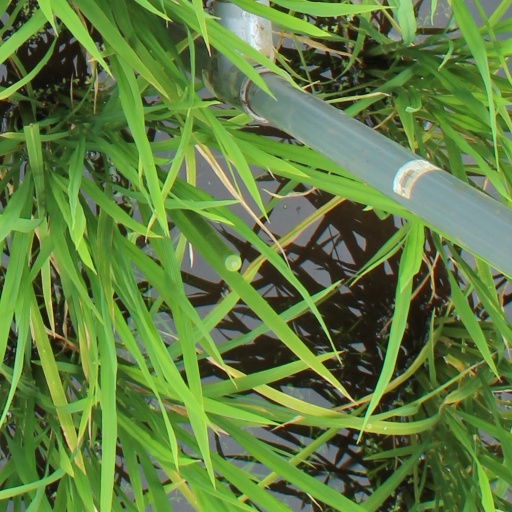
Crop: rice